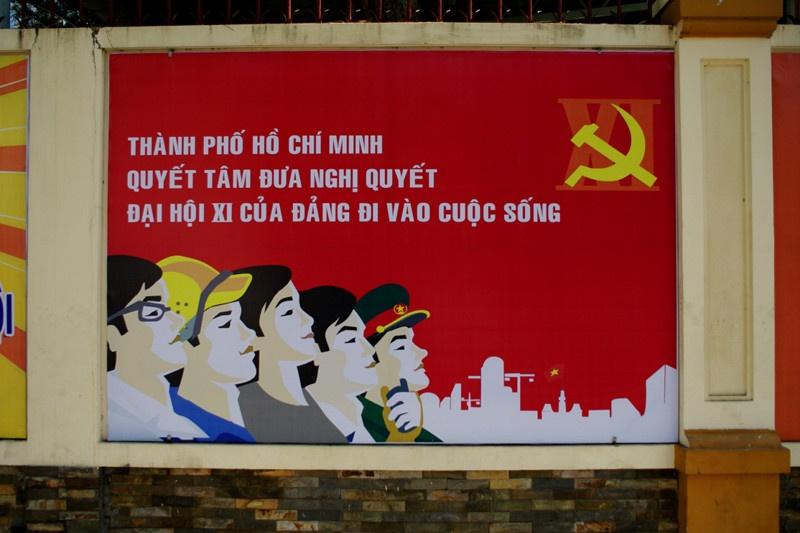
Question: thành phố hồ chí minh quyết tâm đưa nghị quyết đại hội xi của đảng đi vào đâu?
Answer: thành phố hồ chí minh quyết tâm đưa nghị quyết đại hội xi của đảng đi vào cuộc sống